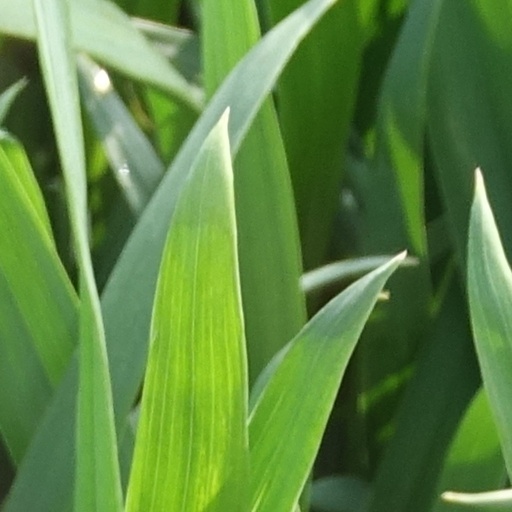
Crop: wheat